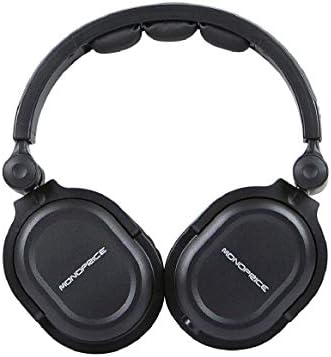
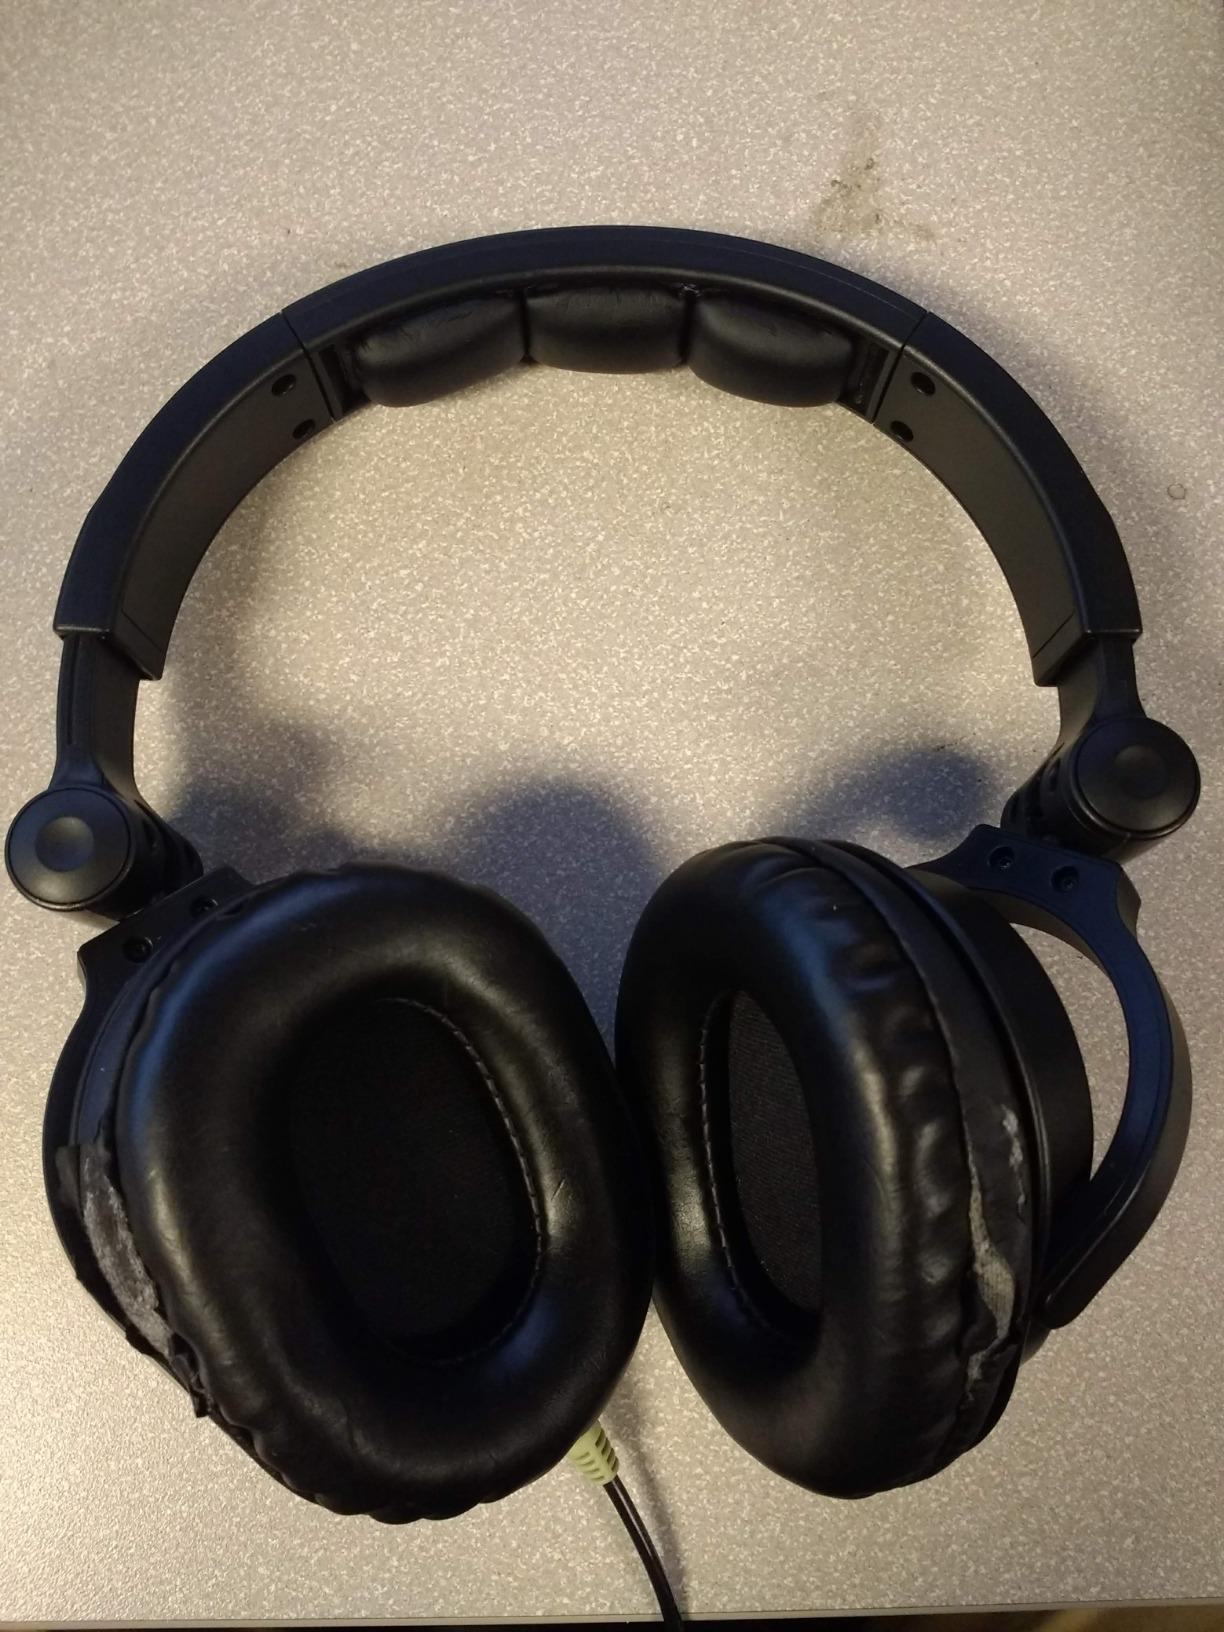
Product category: headphones
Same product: yes